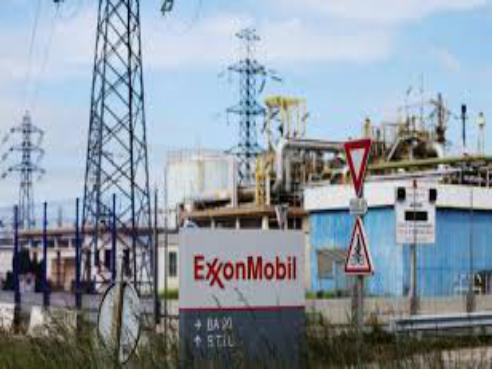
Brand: ExxonMobil
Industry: Transportation